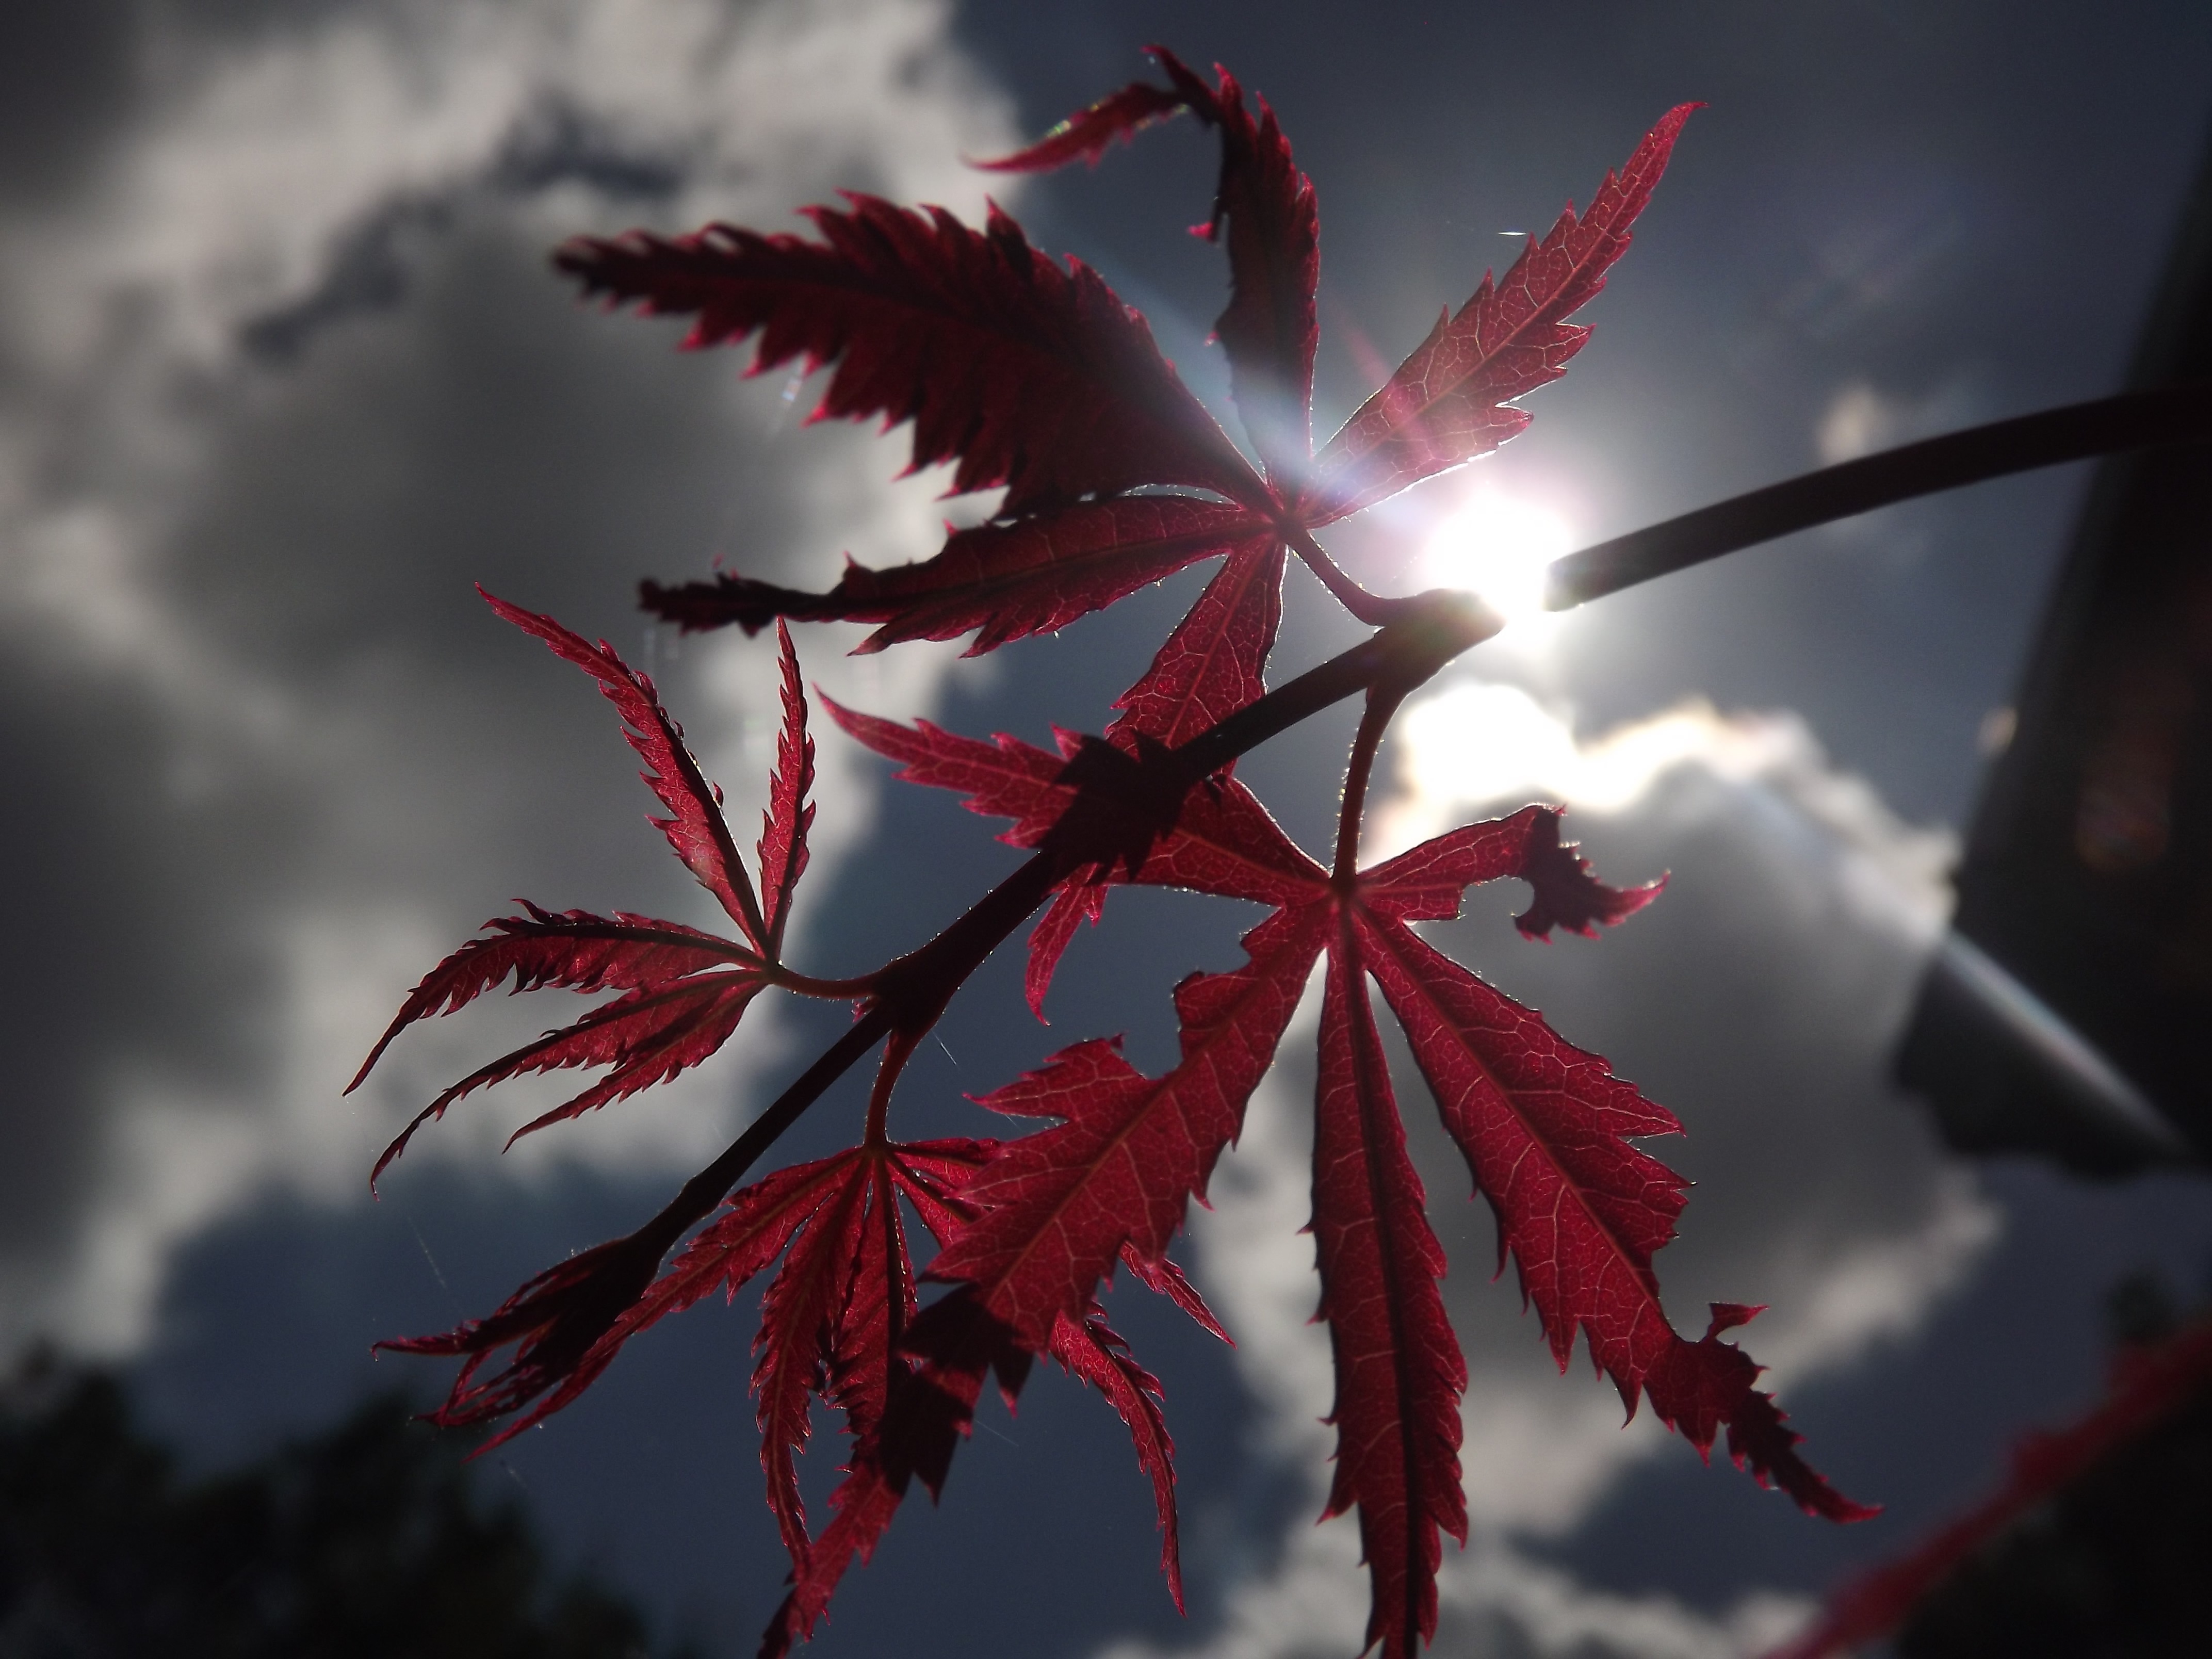
tree, nature, branch, light, plant, sunlight, leaf, flower, frost, red, autumn, shadow, flora, season, maple tree, maple leaf, clouds, japanese maple, macro photography, flowering plant, plant stem, woody plant, land plant